Rio Grande do Sul Revolt of 1924

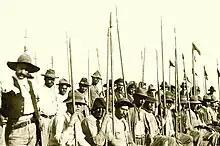
Honório Lemes' lancers in 1923

In Santo Ângelo, the revolt began on the night of 28 October. Captain Luís Carlos Prestes and lieutenant Mário Portela Fagundes arrested the commander of the 1st Railway Battalion in his home and took over the unit based on a forged telegram from the commander of the Military Region that transferred command to Prestes. Thanks to his prestige among soldiers, support was almost total. Among the officers, only the medical captain and lieutenants José Machado Lopes and Hugo Carvalho did not want to join. The rebels surrounded the residence of the intendant of Santo Ângelo and presented a letter requesting his weapons and ammunition, thus obtaining around 50 rifles. Many civilians joined the uprising, as the Missões region was a stronghold of oppositionists and PRR dissidents.